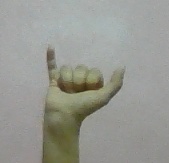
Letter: ya